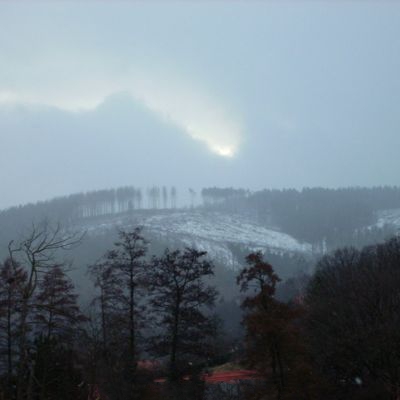
Cloud type: Nimbostratus (Ns)